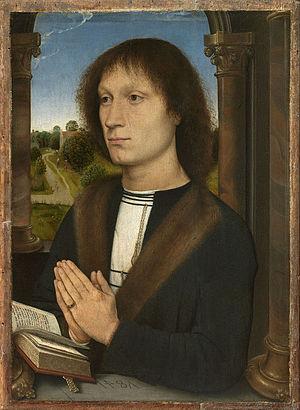
La devotio moderna, ou « dévotion moderne », est un mouvement de réforme personnelle et un courant de spiritualité chrétienne diffusé par les Frères de la vie commune et les Chanoines réguliers de Windesheim aux Pays-Bas. Cette dénomination est due à Jean Busch, chroniqueur de l'abbaye de Windesheim. Ce mouvement marqua un changement considérable dans la spiritualité chrétienne.
Les personnes représentées dans le Diptyque de Tomasso Portinari et sa femme sont Tommaso Portinari dans le volet gauche et sa femme Maria Maddalena Baroncelli, née en 1456, dans le volet droit. Le tableau a été peint vers 1472. Chaque volet mesure 44 × 34 cm. Ce sont donc des petits portraits, destinés à un triptyque de dévotion pliant au centre duquel devait se trouver une vierge aujourd'hui disparue. Le peintre transforme ici le modèle du diptyque de dévotion, introduit par Rogier van der Weyden, en un triptyque. À en juger par son caractère aussi raffiné que somptueux, l'œuvre n'avait pas pour seule finalité la dévotion privée, mais devait certainement être accessible à un public, même restreint, probablement au domicile des Portinari, à Hof Bladelin.